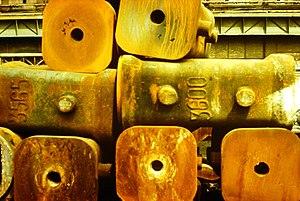
Lingotières des usines sidérurgiques de Diósgyőr en 1977, en Hongrie Magyar: Kokillák az LKM-ben, 1977 júliusában